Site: brandenburg
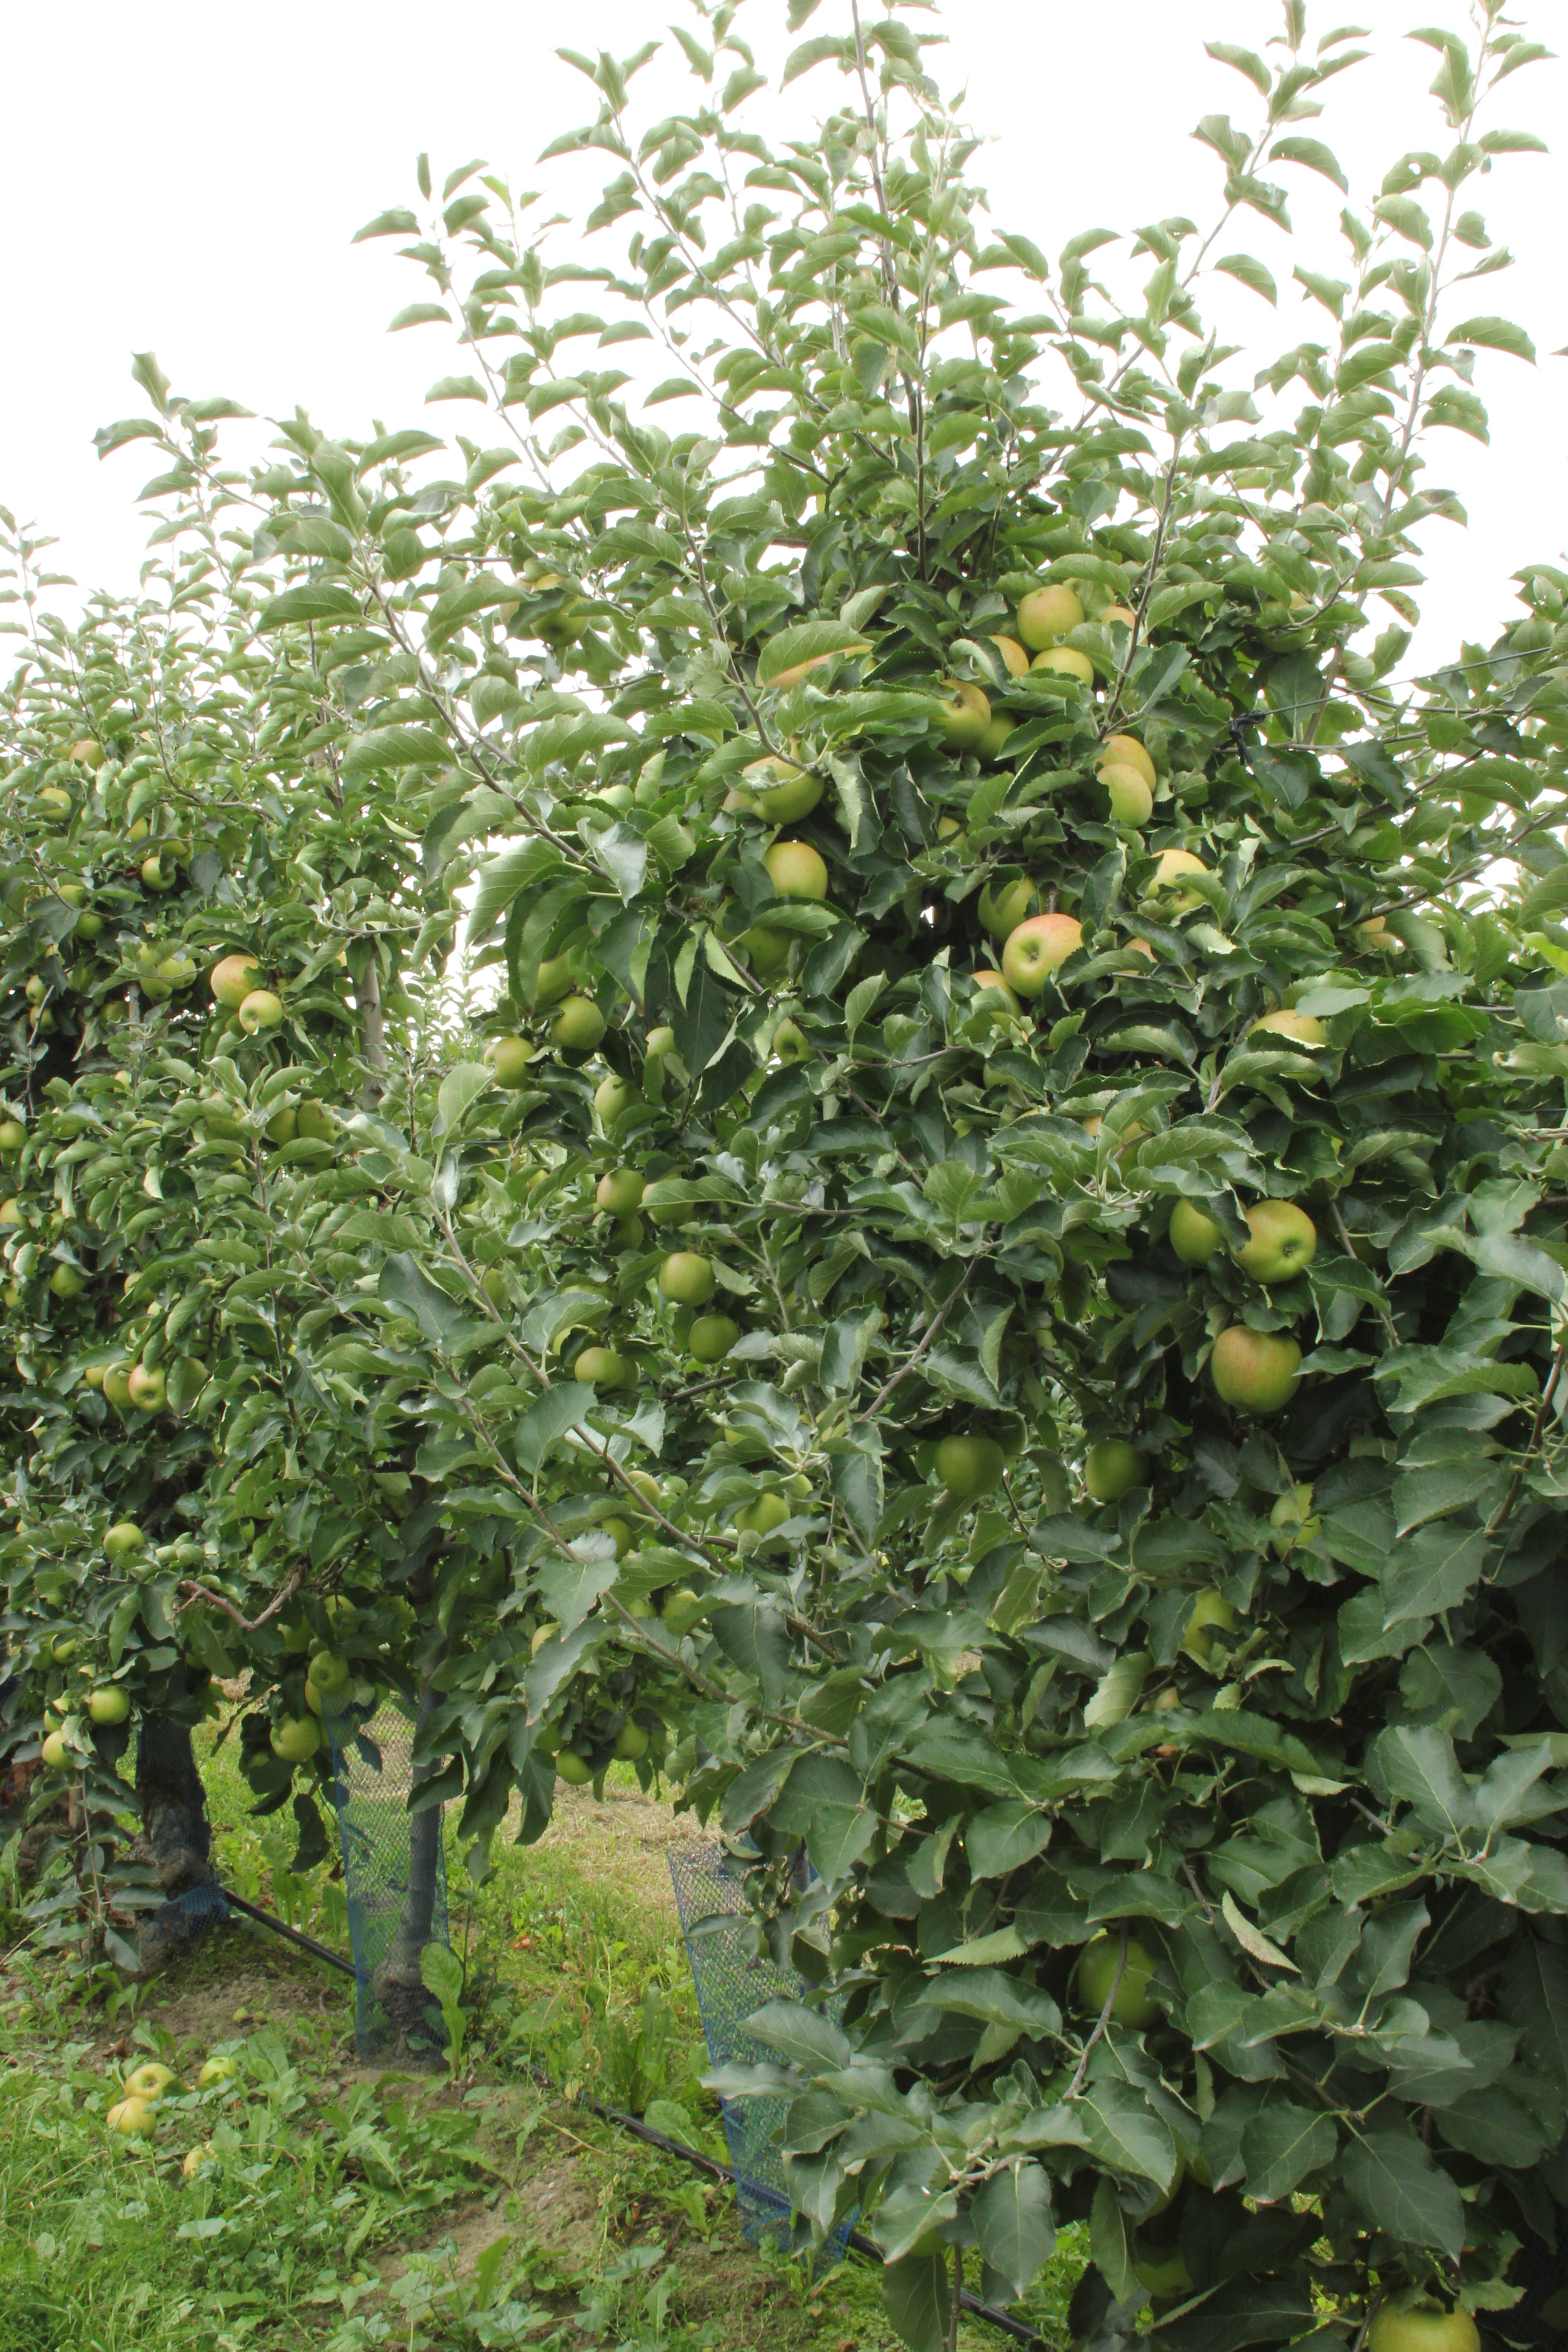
Growth stage (BBCH 87): Maturity of fruit and seed